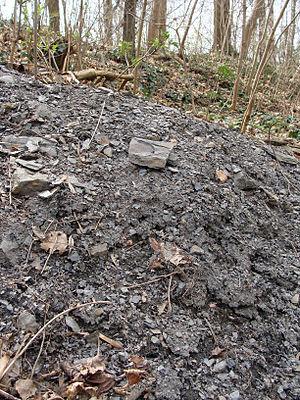
Ancien terril de la mine de Carling situé à proximité du puits Saint-Max.
Carling est une commune française située dans le département de la Moselle, en région Grand Est. Elle est localisée dans la région naturelle du Warndt, dans le bassin de vie de la Moselle-Est et appartient à la communauté de communes Agglo Saint-Avold Centre mosellan. Ses habitants sont appelés les Carlingeois.
Un terril, terri ou halde est une colline artificielle construite par accumulation de résidu minier, sous-produits de l'exploitation minière, composés principalement de schistes, et en plus petite quantité de grès carbonifères et de résidus divers.